Party Membership Card

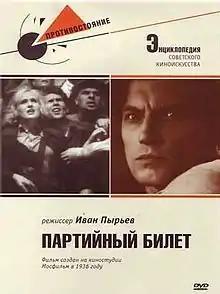

Party Membership Card is a 1936 Soviet crime drama film directed by Ivan Pyryev.